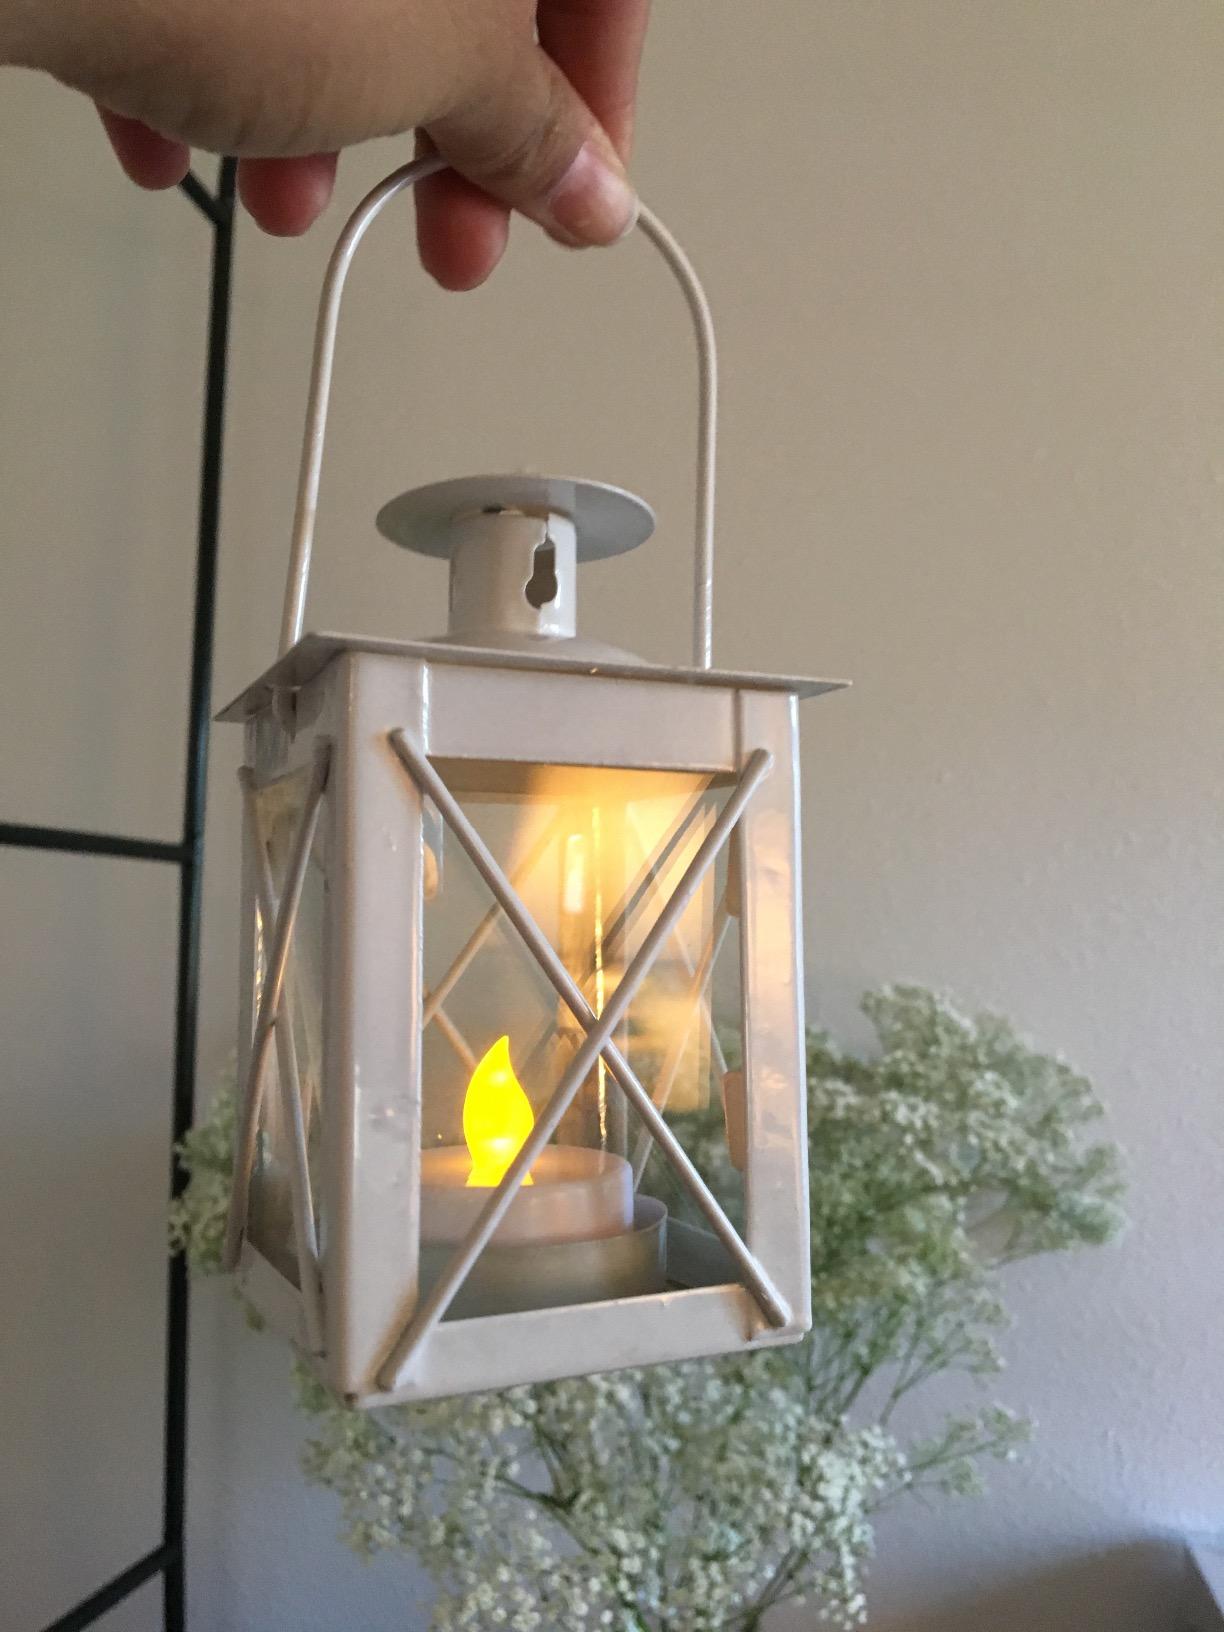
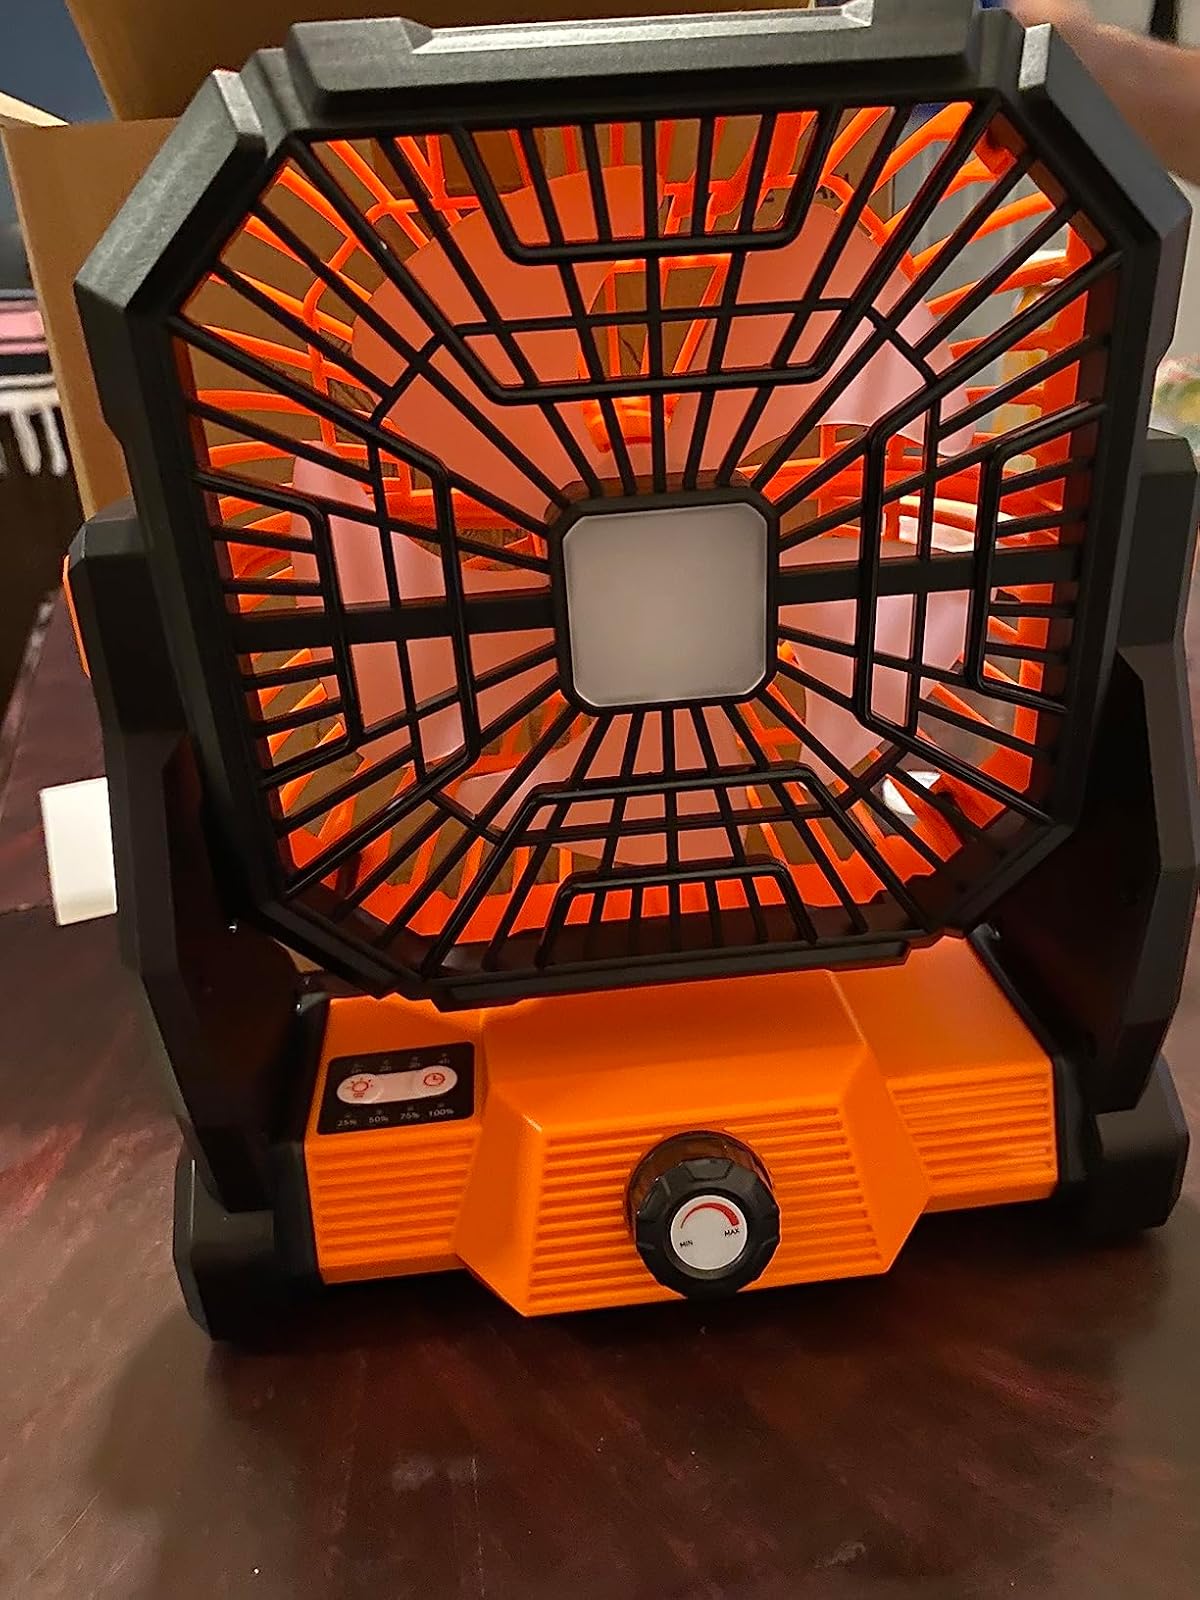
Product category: lantern
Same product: no